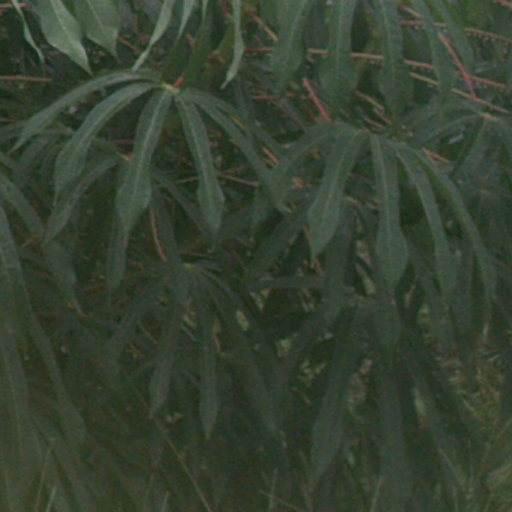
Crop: cassava